Plymouth Barracuda

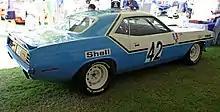
1970 Plymouth Hemi 'Cuda, raced by the Chrysler France works team in 1970-1973

In 1968, the 273 was replaced by the LA engine as the smallest V8 available, and the new LA four-barrel was released. The 383 Super Commando engine was upgraded with the intake manifold, camshaft, and cylinder heads from the Road Runner and Super Bee, but the more restrictive exhaust manifolds specific to the A-body cars limited its output to .